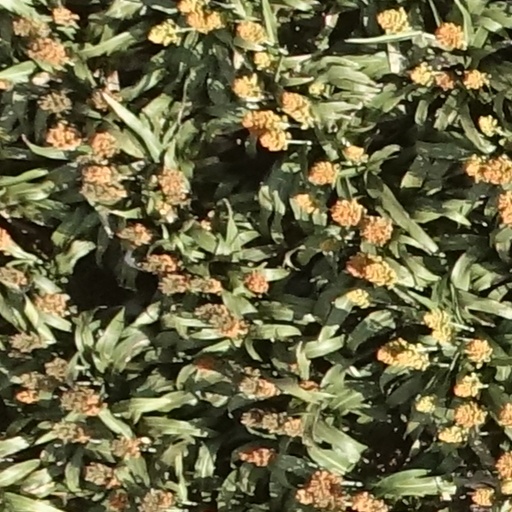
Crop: sorghum